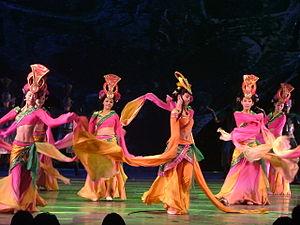
Pékin /pe.kɛ̃/, ou Beijing, est la capitale de la République populaire de Chine. Située dans le Nord-Est du pays, la municipalité de Pékin, d'une superficie de 16 800 km², est entourée par la province du Hebei ainsi que la municipalité de Tianjin. Pékin est considérée comme le centre politique et culturel de la Chine, tandis que Hong Kong et Shanghai dominent au niveau économique.